Where the Toys Come From

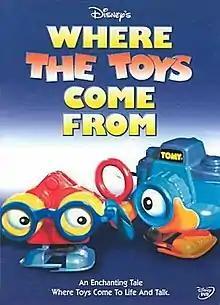

Where the Toys Come From is a 1983 special directed by Theodore Thomas and aired as part of Disney Studio Showcase series of specials on Disney Channel on December 3, 1983 and then released on video in November 1984.